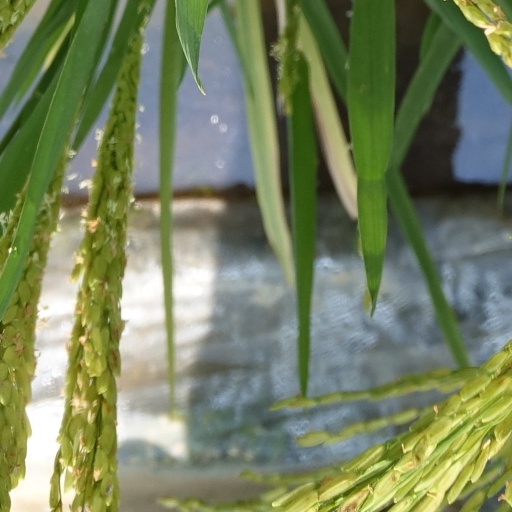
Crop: rice